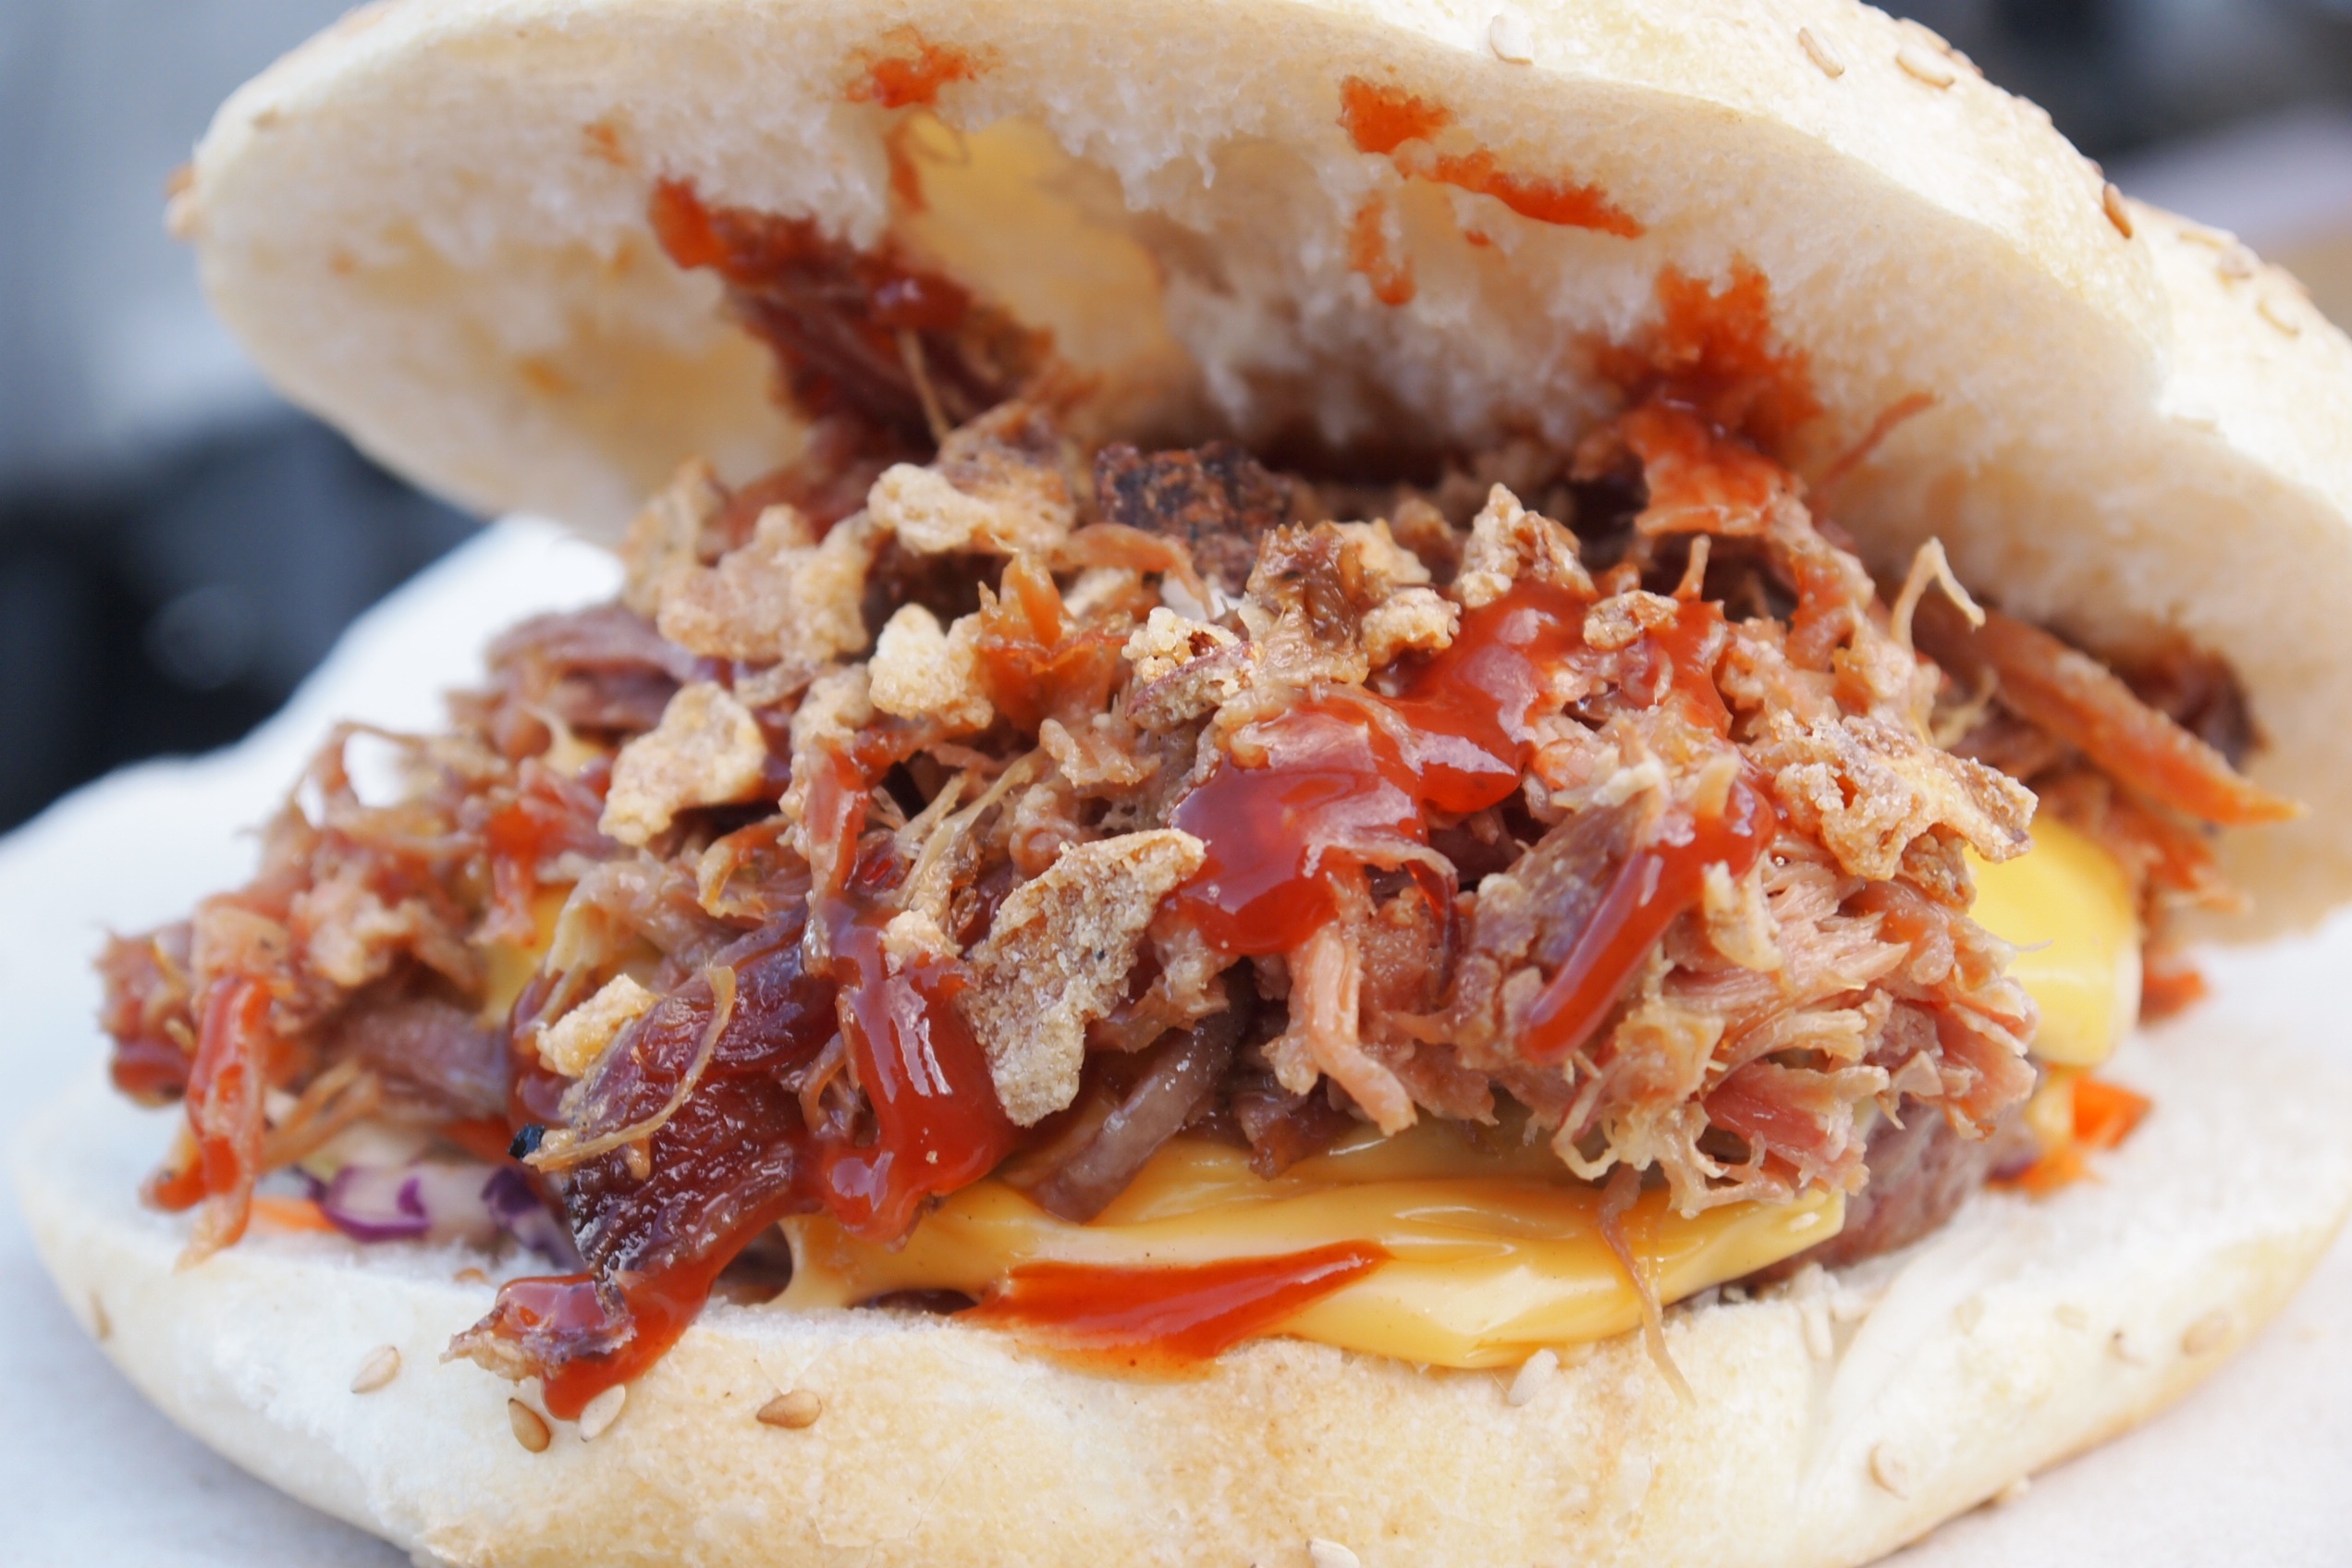
roast, dish, food, produce, bbq, market, meat, pork, cuisine, bread, hamburger, burger, sandwich, cheese, bun, cheeseburger, street food, sloppy joe, pulled pork, cheesesteak